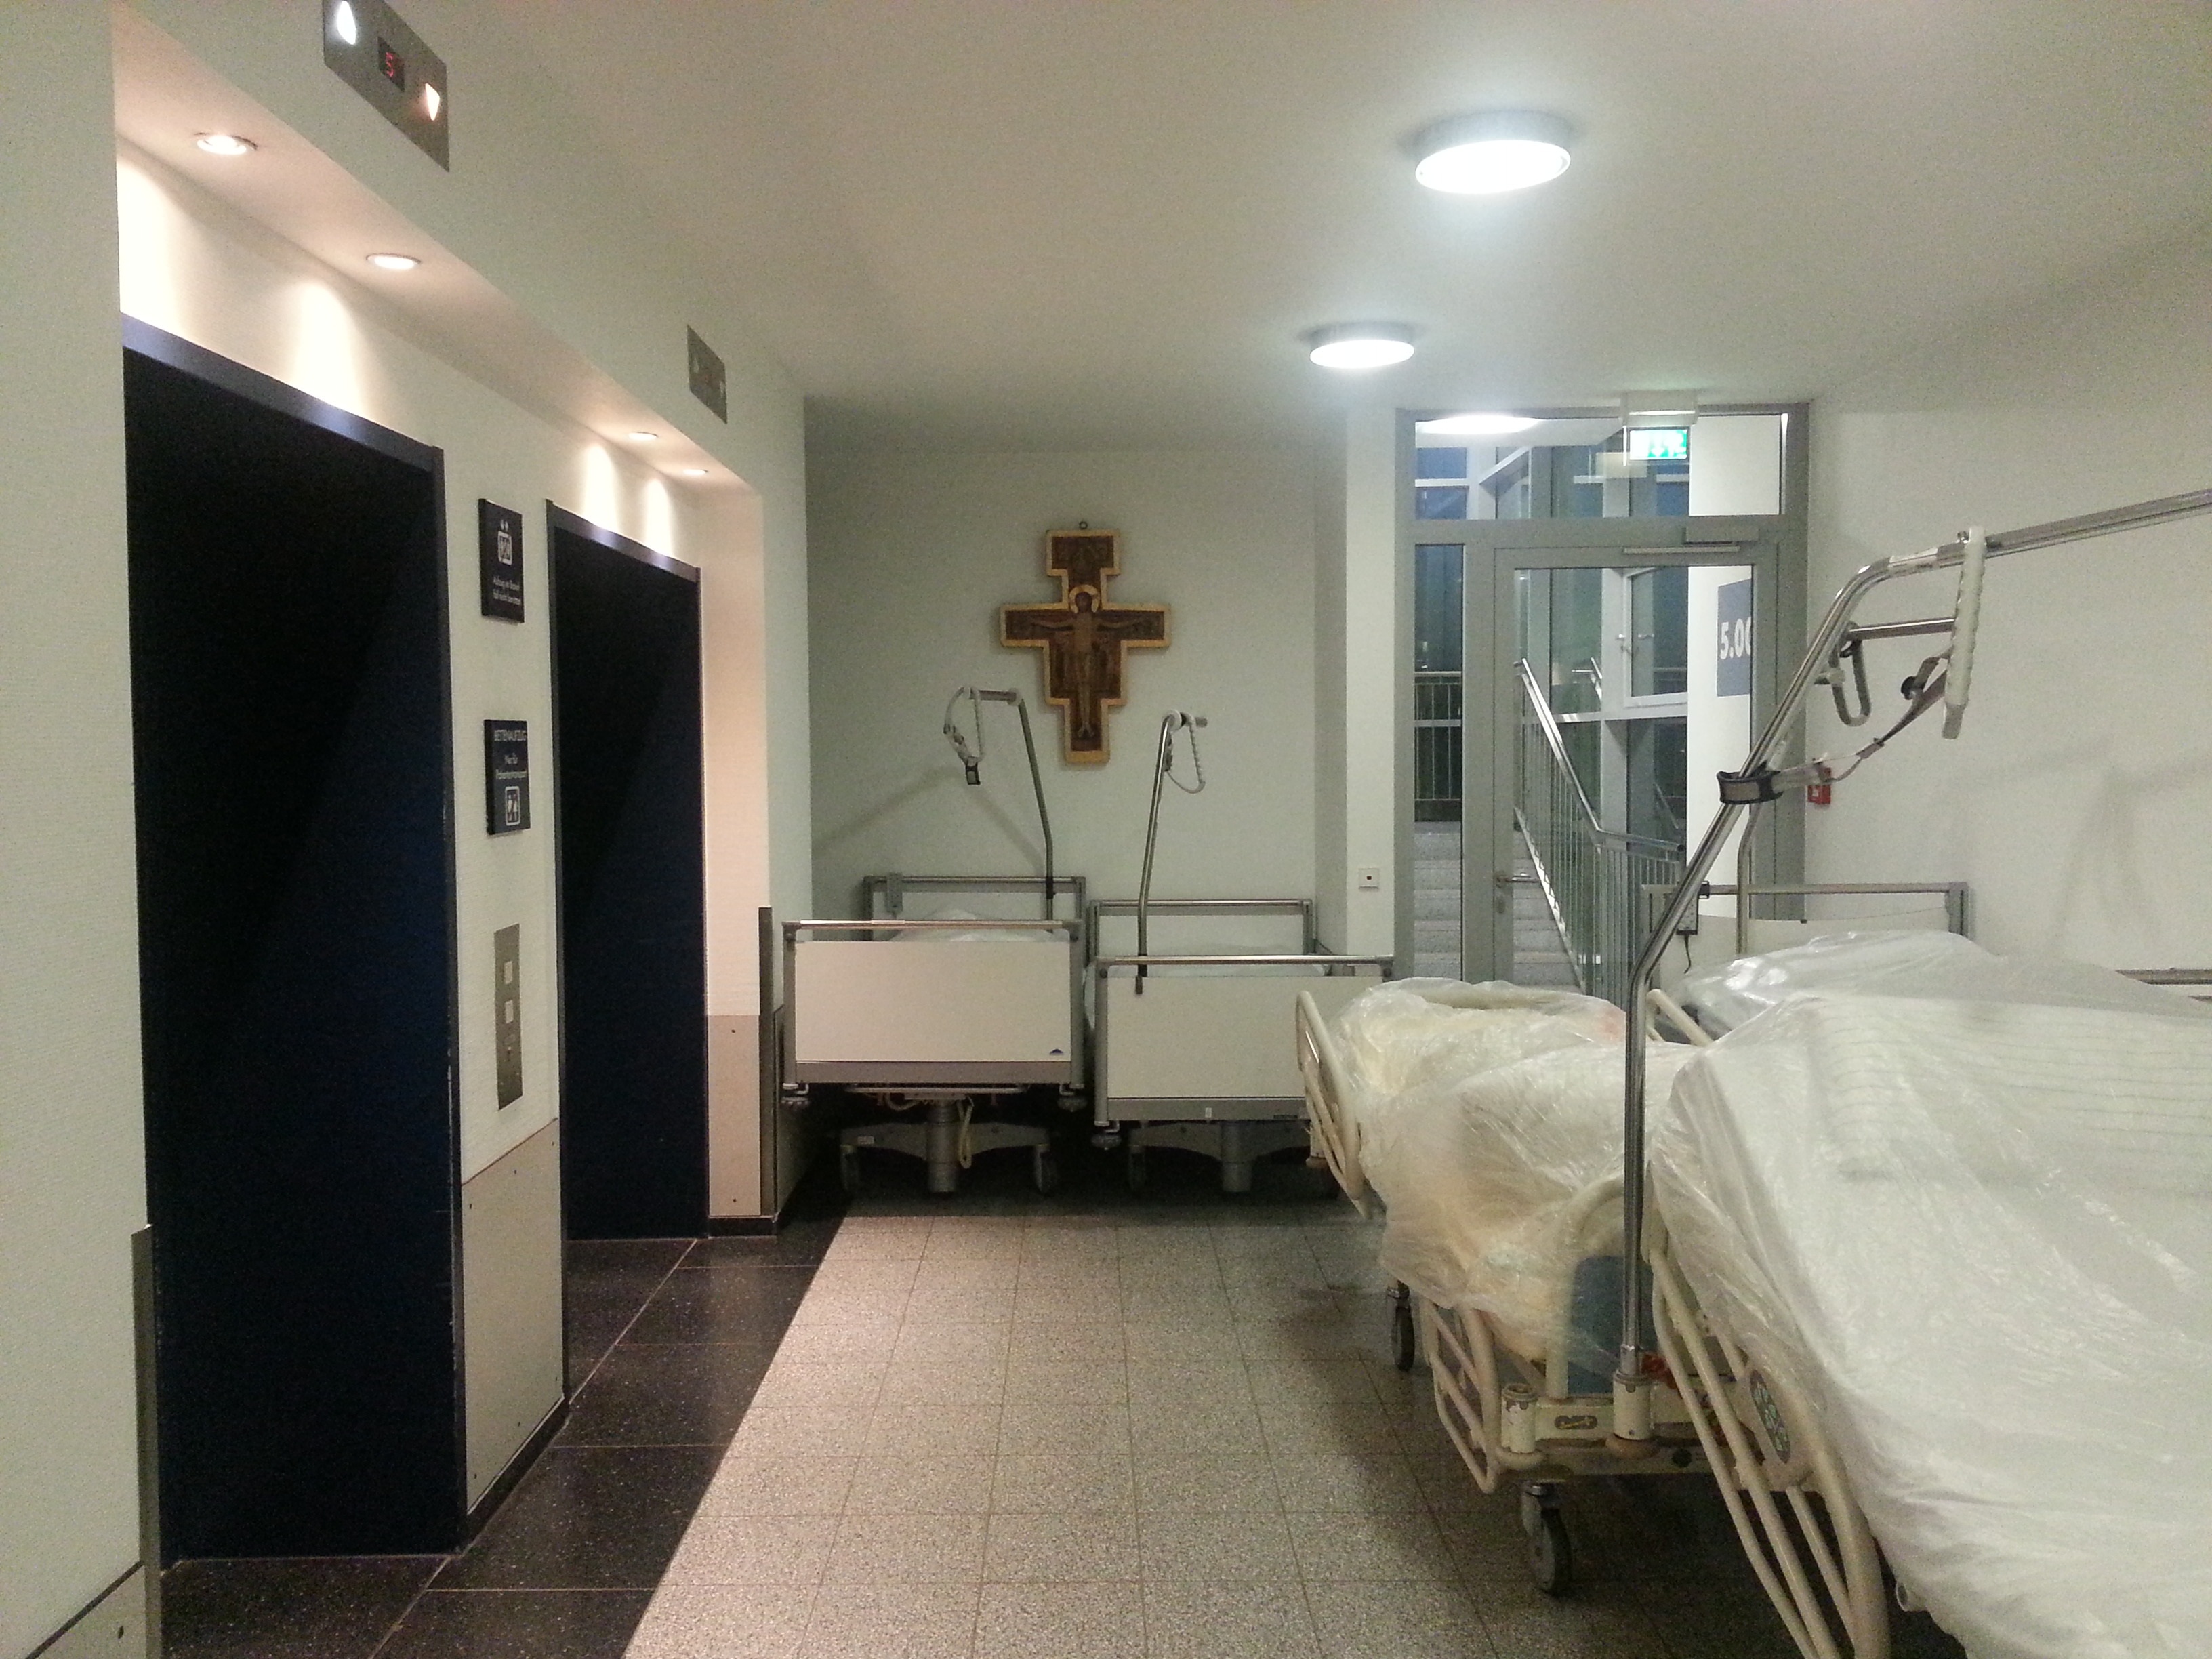
home, property, isolation, cross, room, lonely, apartment, interior design, blank, waste, hospital, estate, ill, disease, beds, deliver, bedside